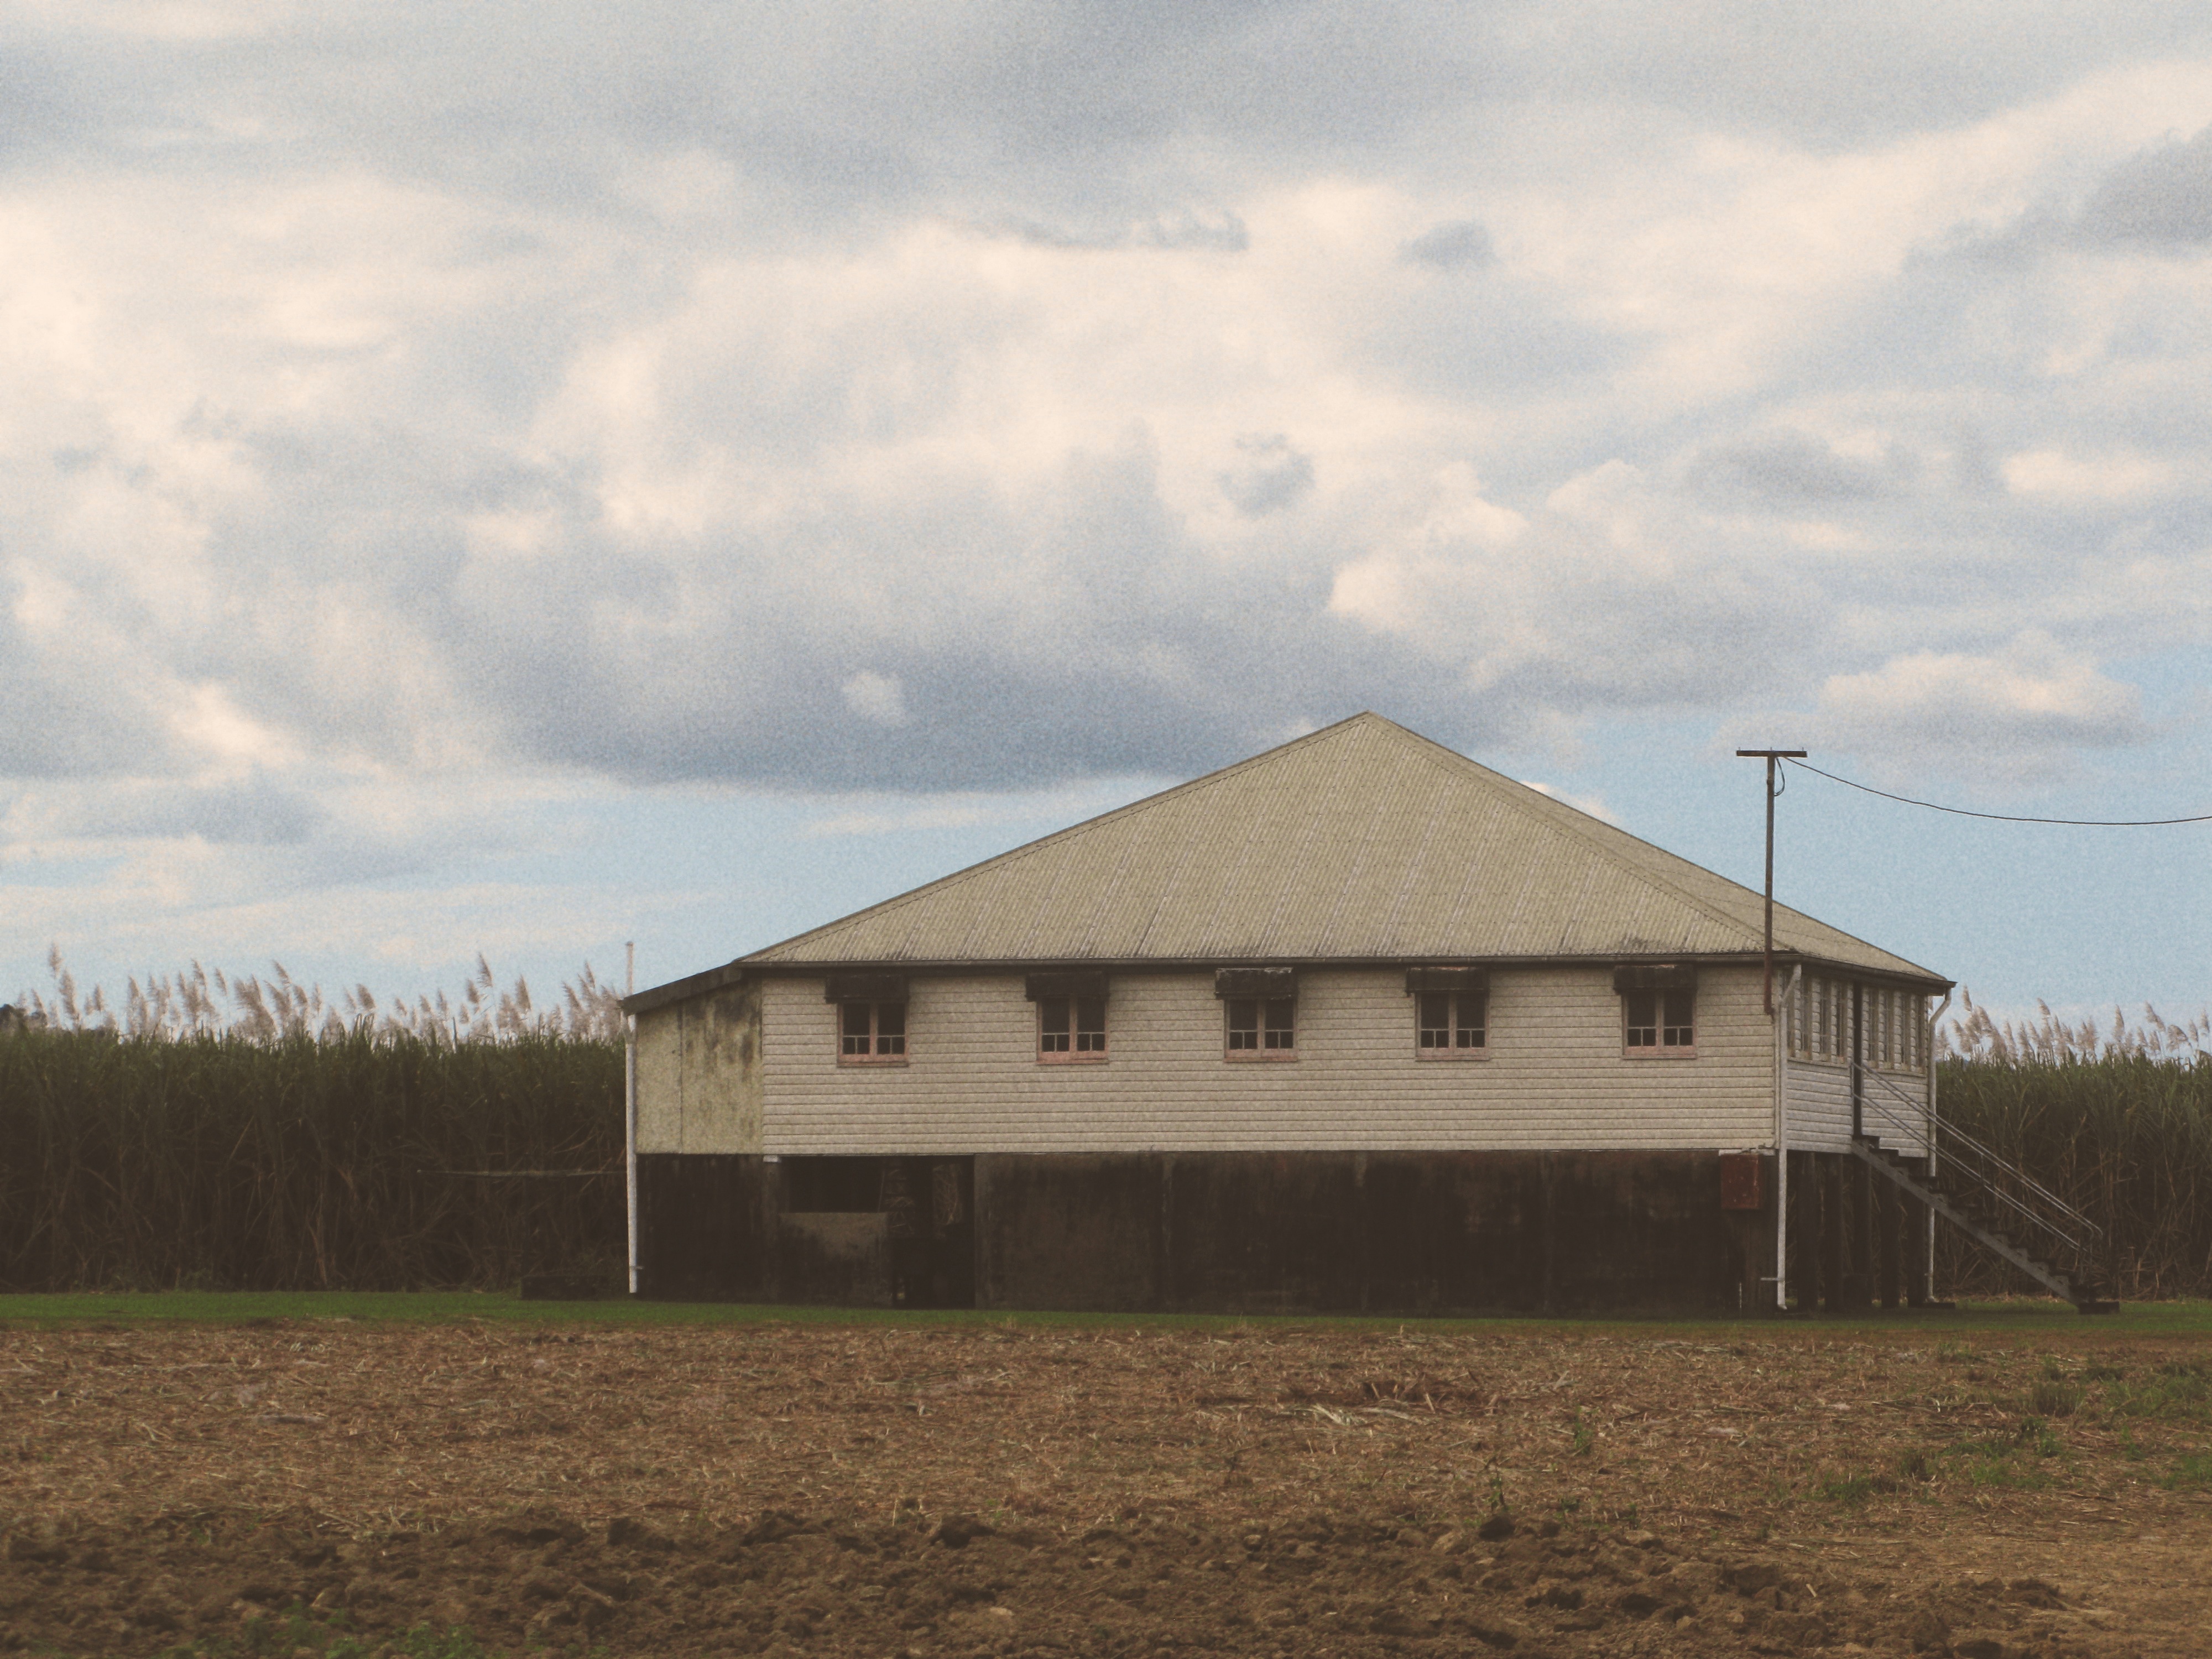
field, farm, prairie, house, building, barn, shack, plain, rural area